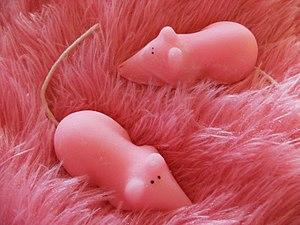
Au cours de l'histoire, ces rongeurs sont fréquemment confondus et partagent bien souvent un même aspect culturel. Depuis la Préhistoire, les « rats » et les « souris » ont toujours accompagné l'Homme. De ce fait, ce sont des animaux qui occupent une très forte symbolique et qui sont fortement présents dans les domaines folkloriques et artistiques. Dans certaines de ses fables, Jean de La Fontaine emploie aussi bien le terme de rat que celui de souris pour désigner le même animal. Impossible alors de savoir auquel des deux rongeurs le poète fait référence. De même, si la Batrachomyomachia attribuée à Homère est traduite par « La Bataille des grenouilles et des rats » elle est traduite dans d'autres langues par « La Bataille des grenouilles et des souris » comme c'est le cas par exemple en anglais ou encore en espagnol. Dans les fables d'Ésope, le problème est le même. On retrouve également cette assimilation en Asie. Ainsi Mûshika, la monture du dieu Ganesh peut être un rat comme elle peut être une souris et dans l'astrologie chinoise, le premier signe du zodiaque est le rat mais il est parfois désigné sous le nom de souris.